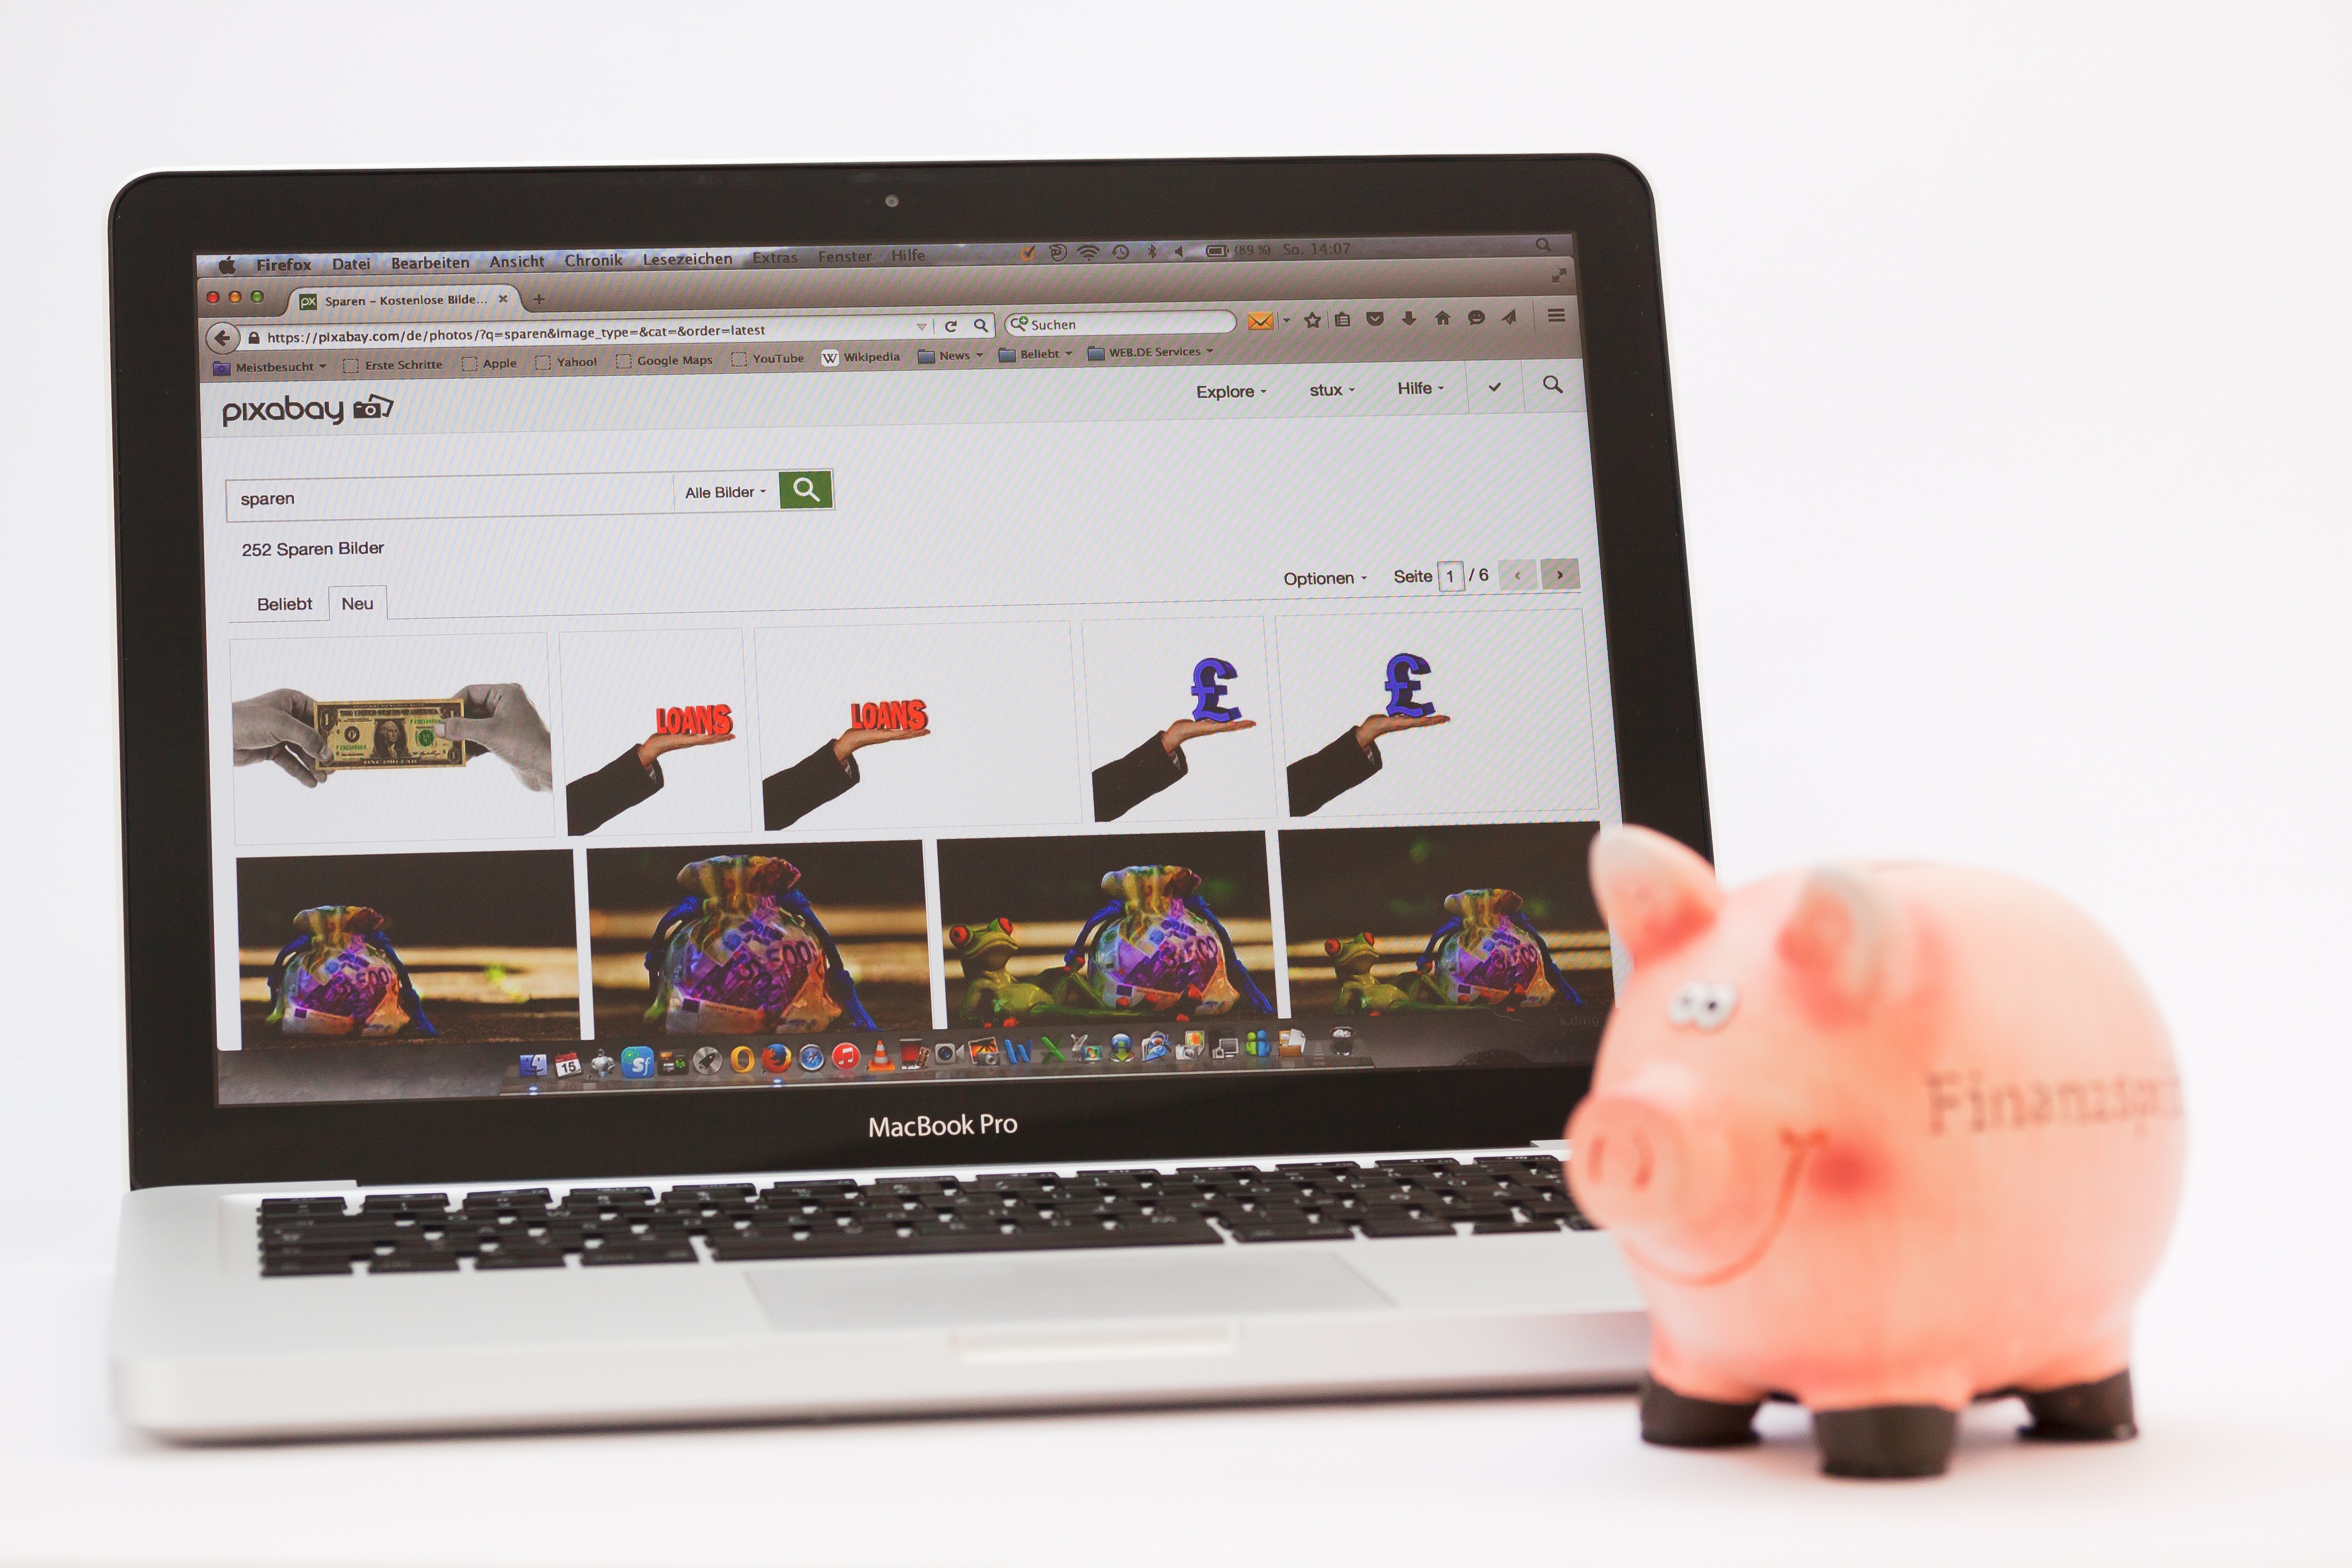
laptop, money, gadget, pictures, brand, product, font, piggy bank, image, pig, multimedia, save, finance, economical, cash injection, save money, pixabay, investigation, search query